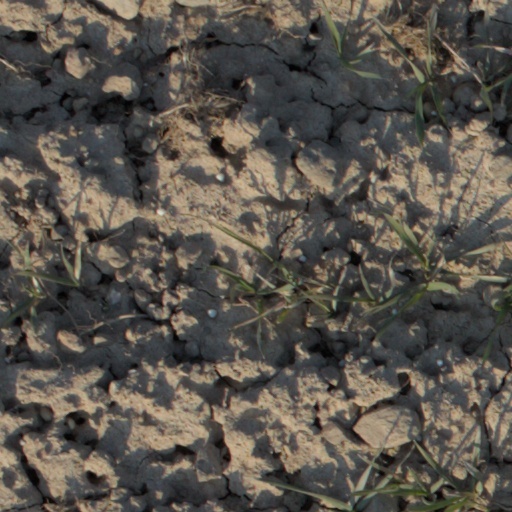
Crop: wheat